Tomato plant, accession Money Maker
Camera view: bottom (45 deg); turntable rotation: 180 degrees
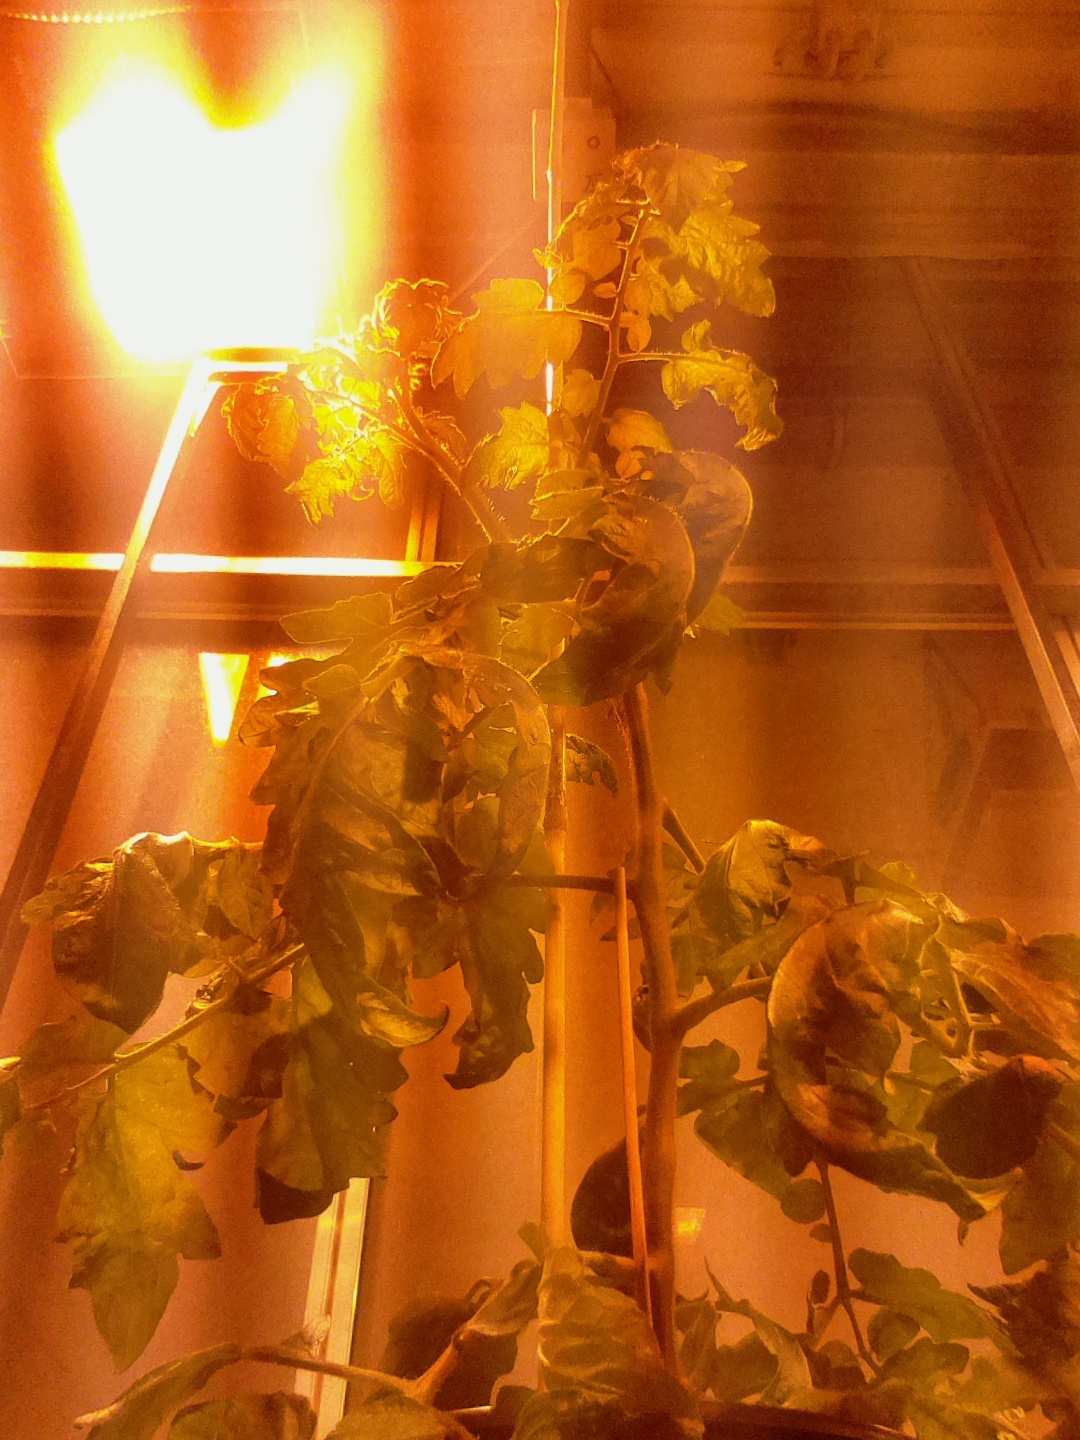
BBCH growth stage 69: End of flowering, 90%-100% of flowers open, more petals falling